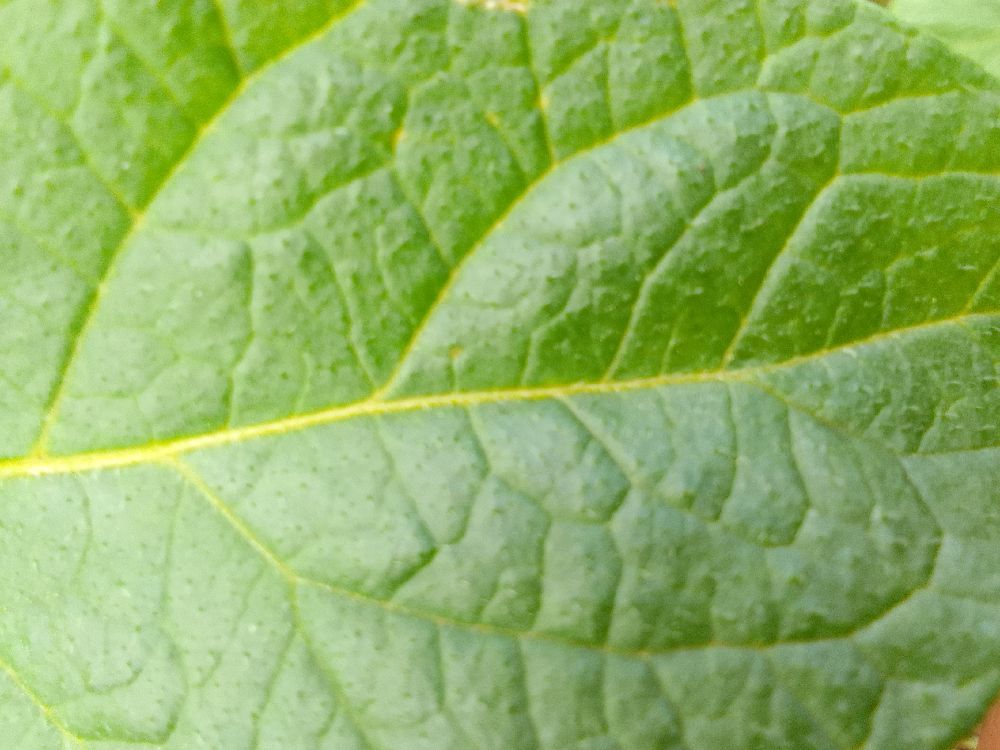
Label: Healthy